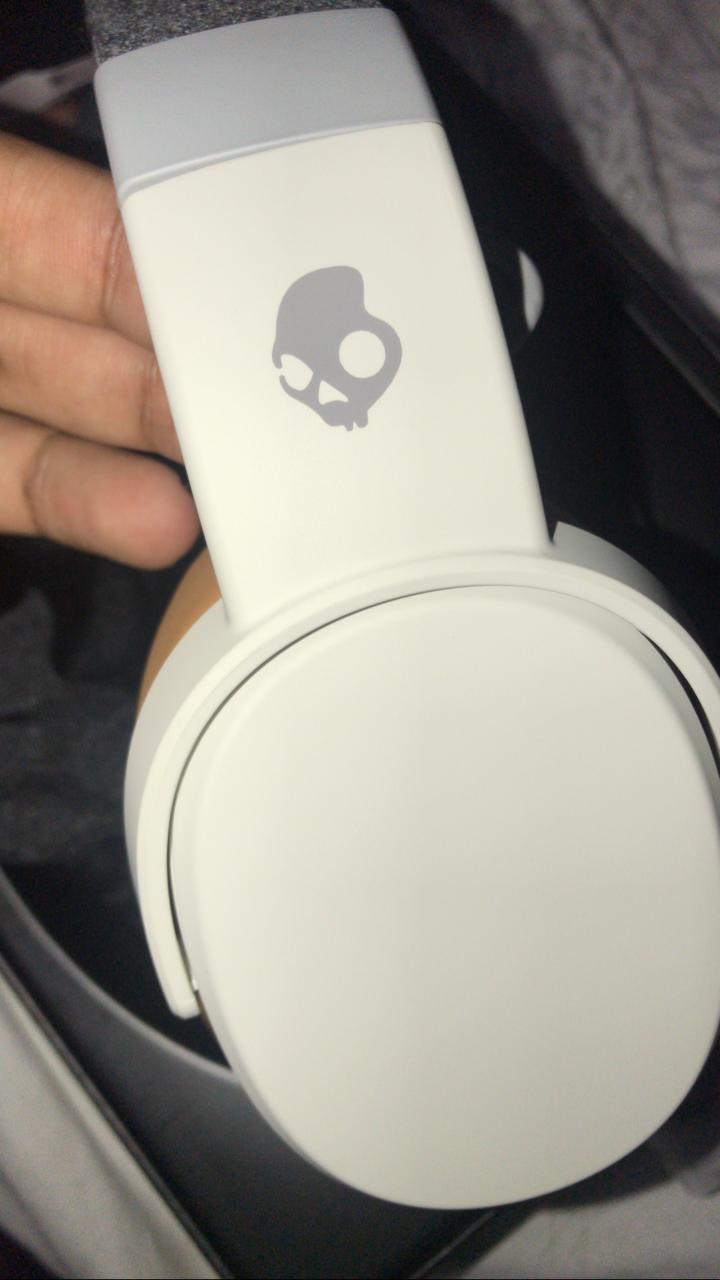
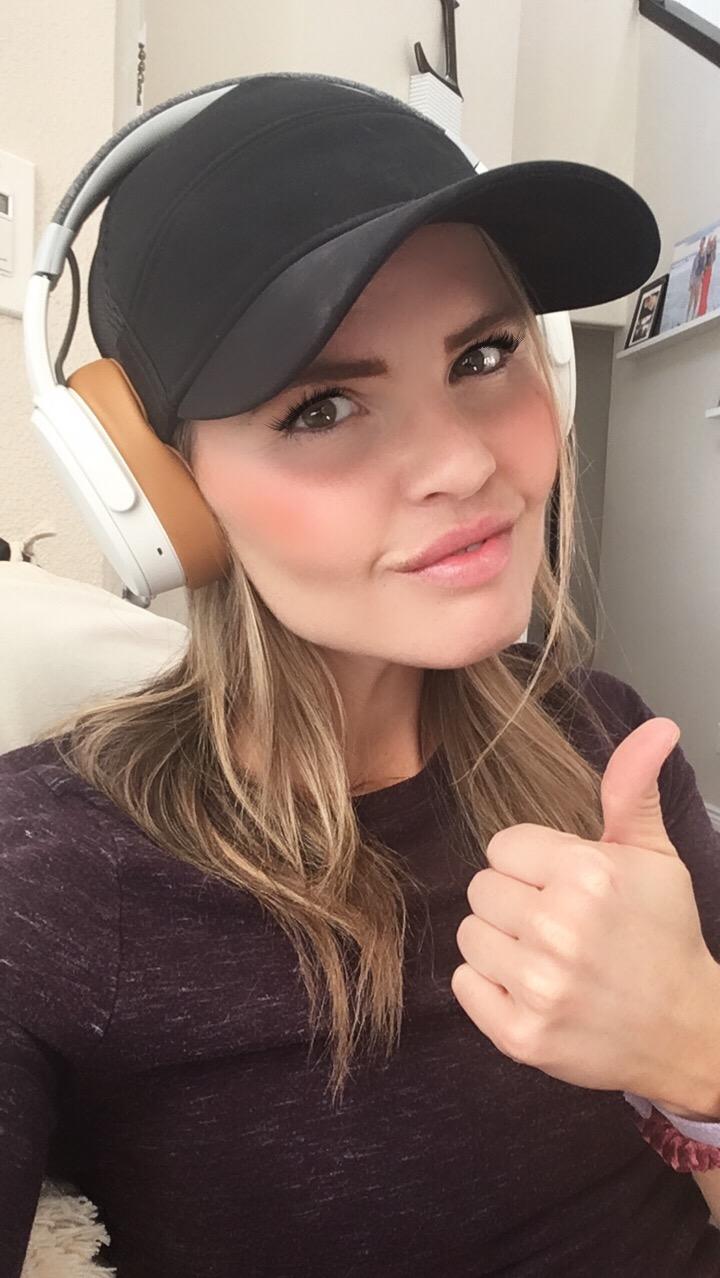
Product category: headphones
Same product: yes